Mark Linz

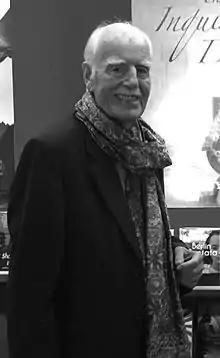
Mark Linz at Frankfurt Book Fair 2012

Werner Mark Linz (6 April 1935 – 9 February 2013) was a German-American publisher who specialised in educational and international publishing in the Americas, Europe and the Middle East. He was born in Cologne, Germany, in 1935. He studied humanities at the University of Frankfurt and continued his education in the United States. In 1960 he moved permanently to New York and became a naturalised United States citizen.